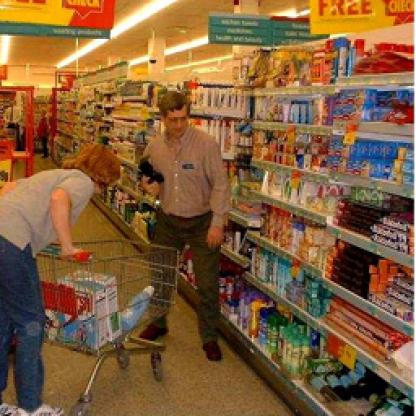
Scene: Indoor